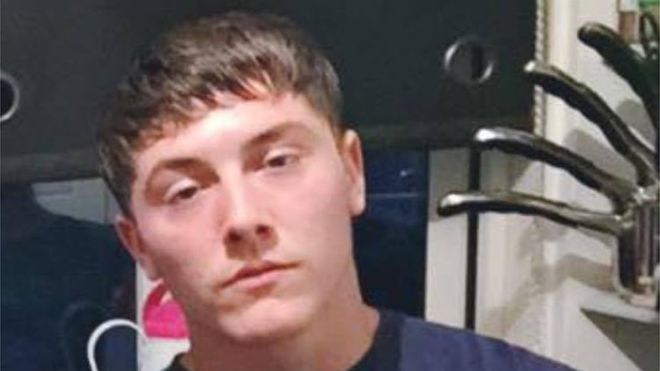
Gender: men